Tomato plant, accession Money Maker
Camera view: tilt-top (135 deg); turntable rotation: 210 degrees
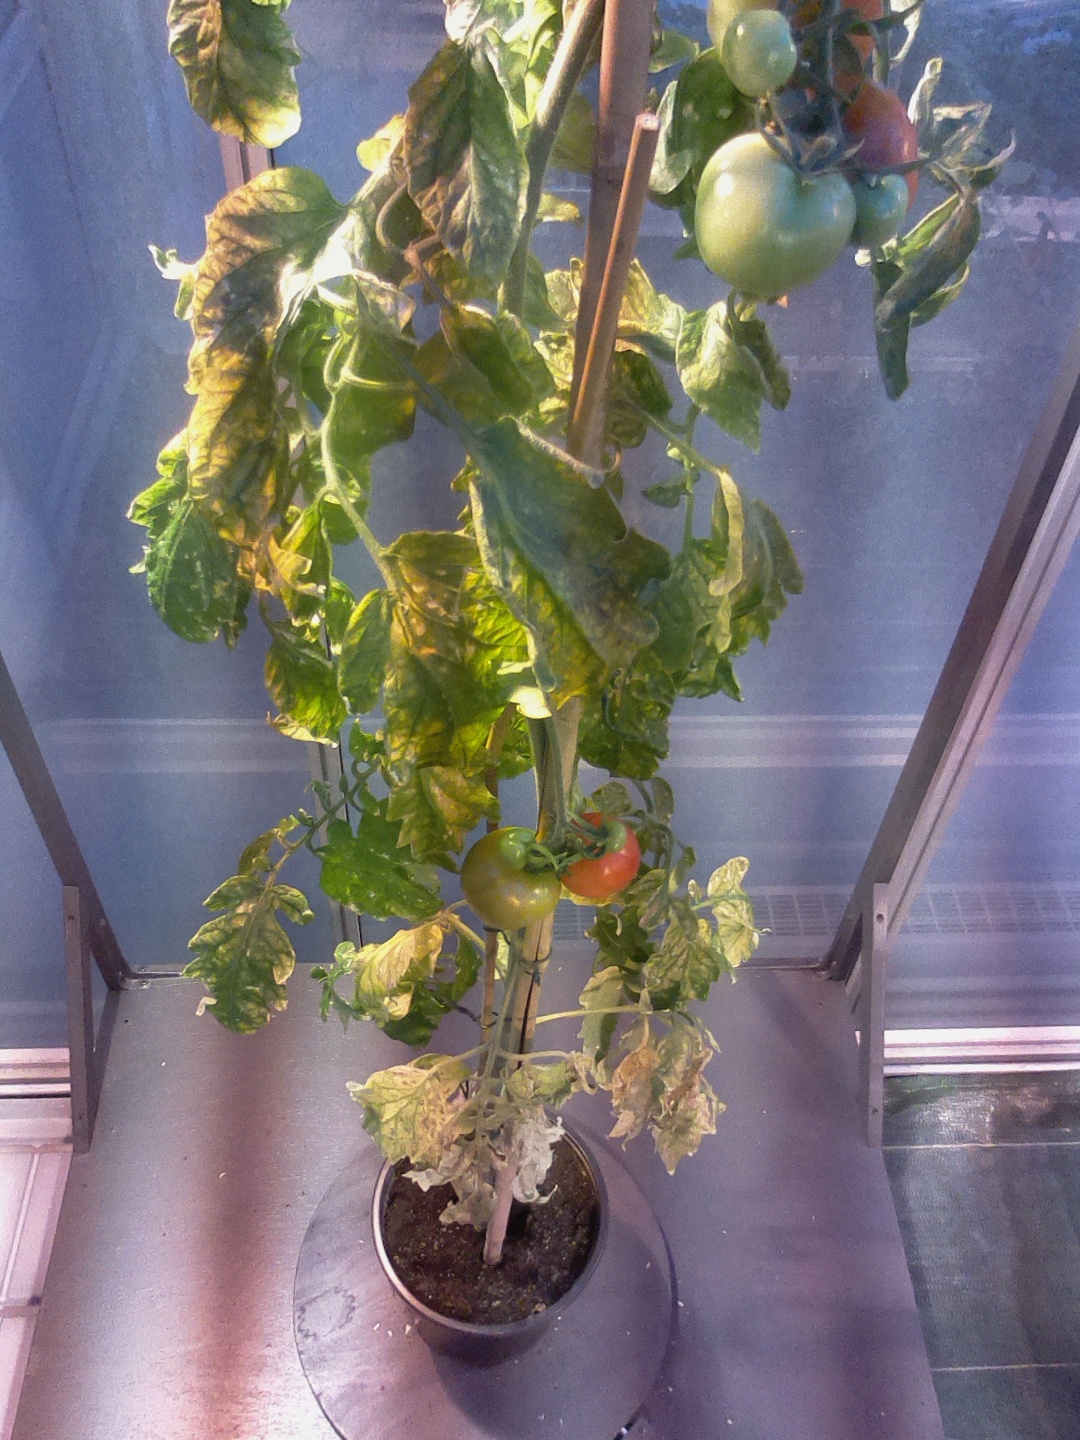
BBCH growth stage 81: 10%-20% of fruits show typical fully ripe color